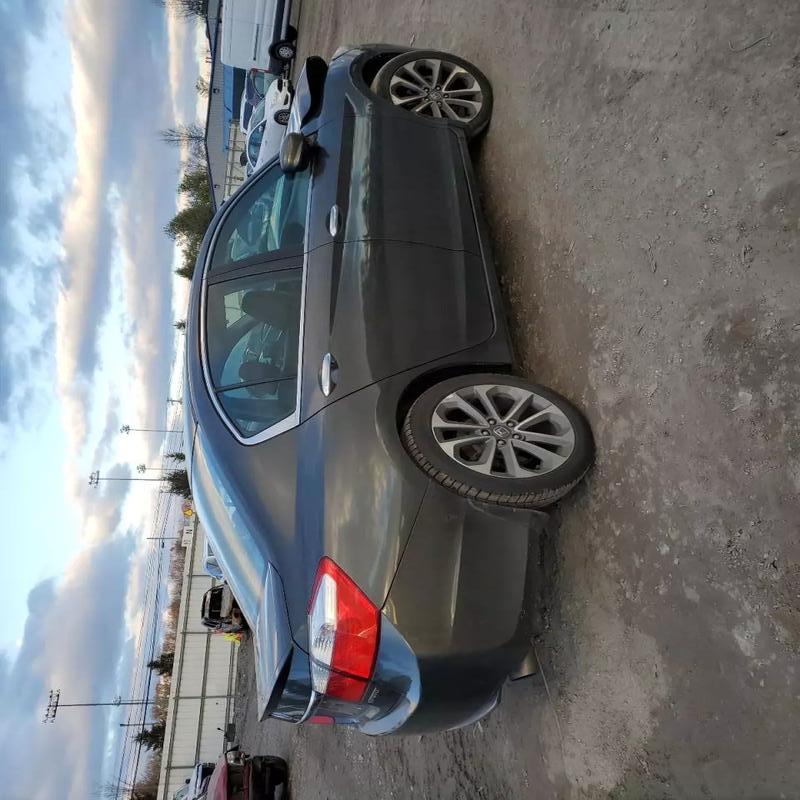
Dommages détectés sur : capot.
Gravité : mineur